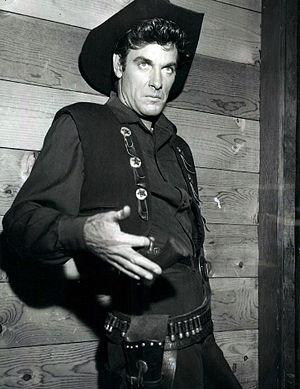
Le shérif Rosco P. Coltrane est un personnage de fiction créé pour la série télévisée Shérif, fais-moi peur, dans laquelle il est interprété par James Best.
James Best, né Jules Franklin Guy le 26 juillet 1926 à Powderly dans le Kentucky et mort le 6 avril 2015 à Hickory en Caroline du Nord, est un acteur américain.